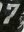
Number: 7